Kim Yoo-ran

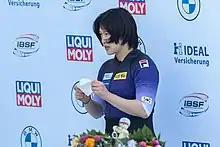
Kim in 2021

Kim Yoo-ran (born 23 April 1992) is a South Korean bobsledder. She competed in the two-woman event at the 2018 Winter Olympics.